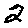
Label: 2